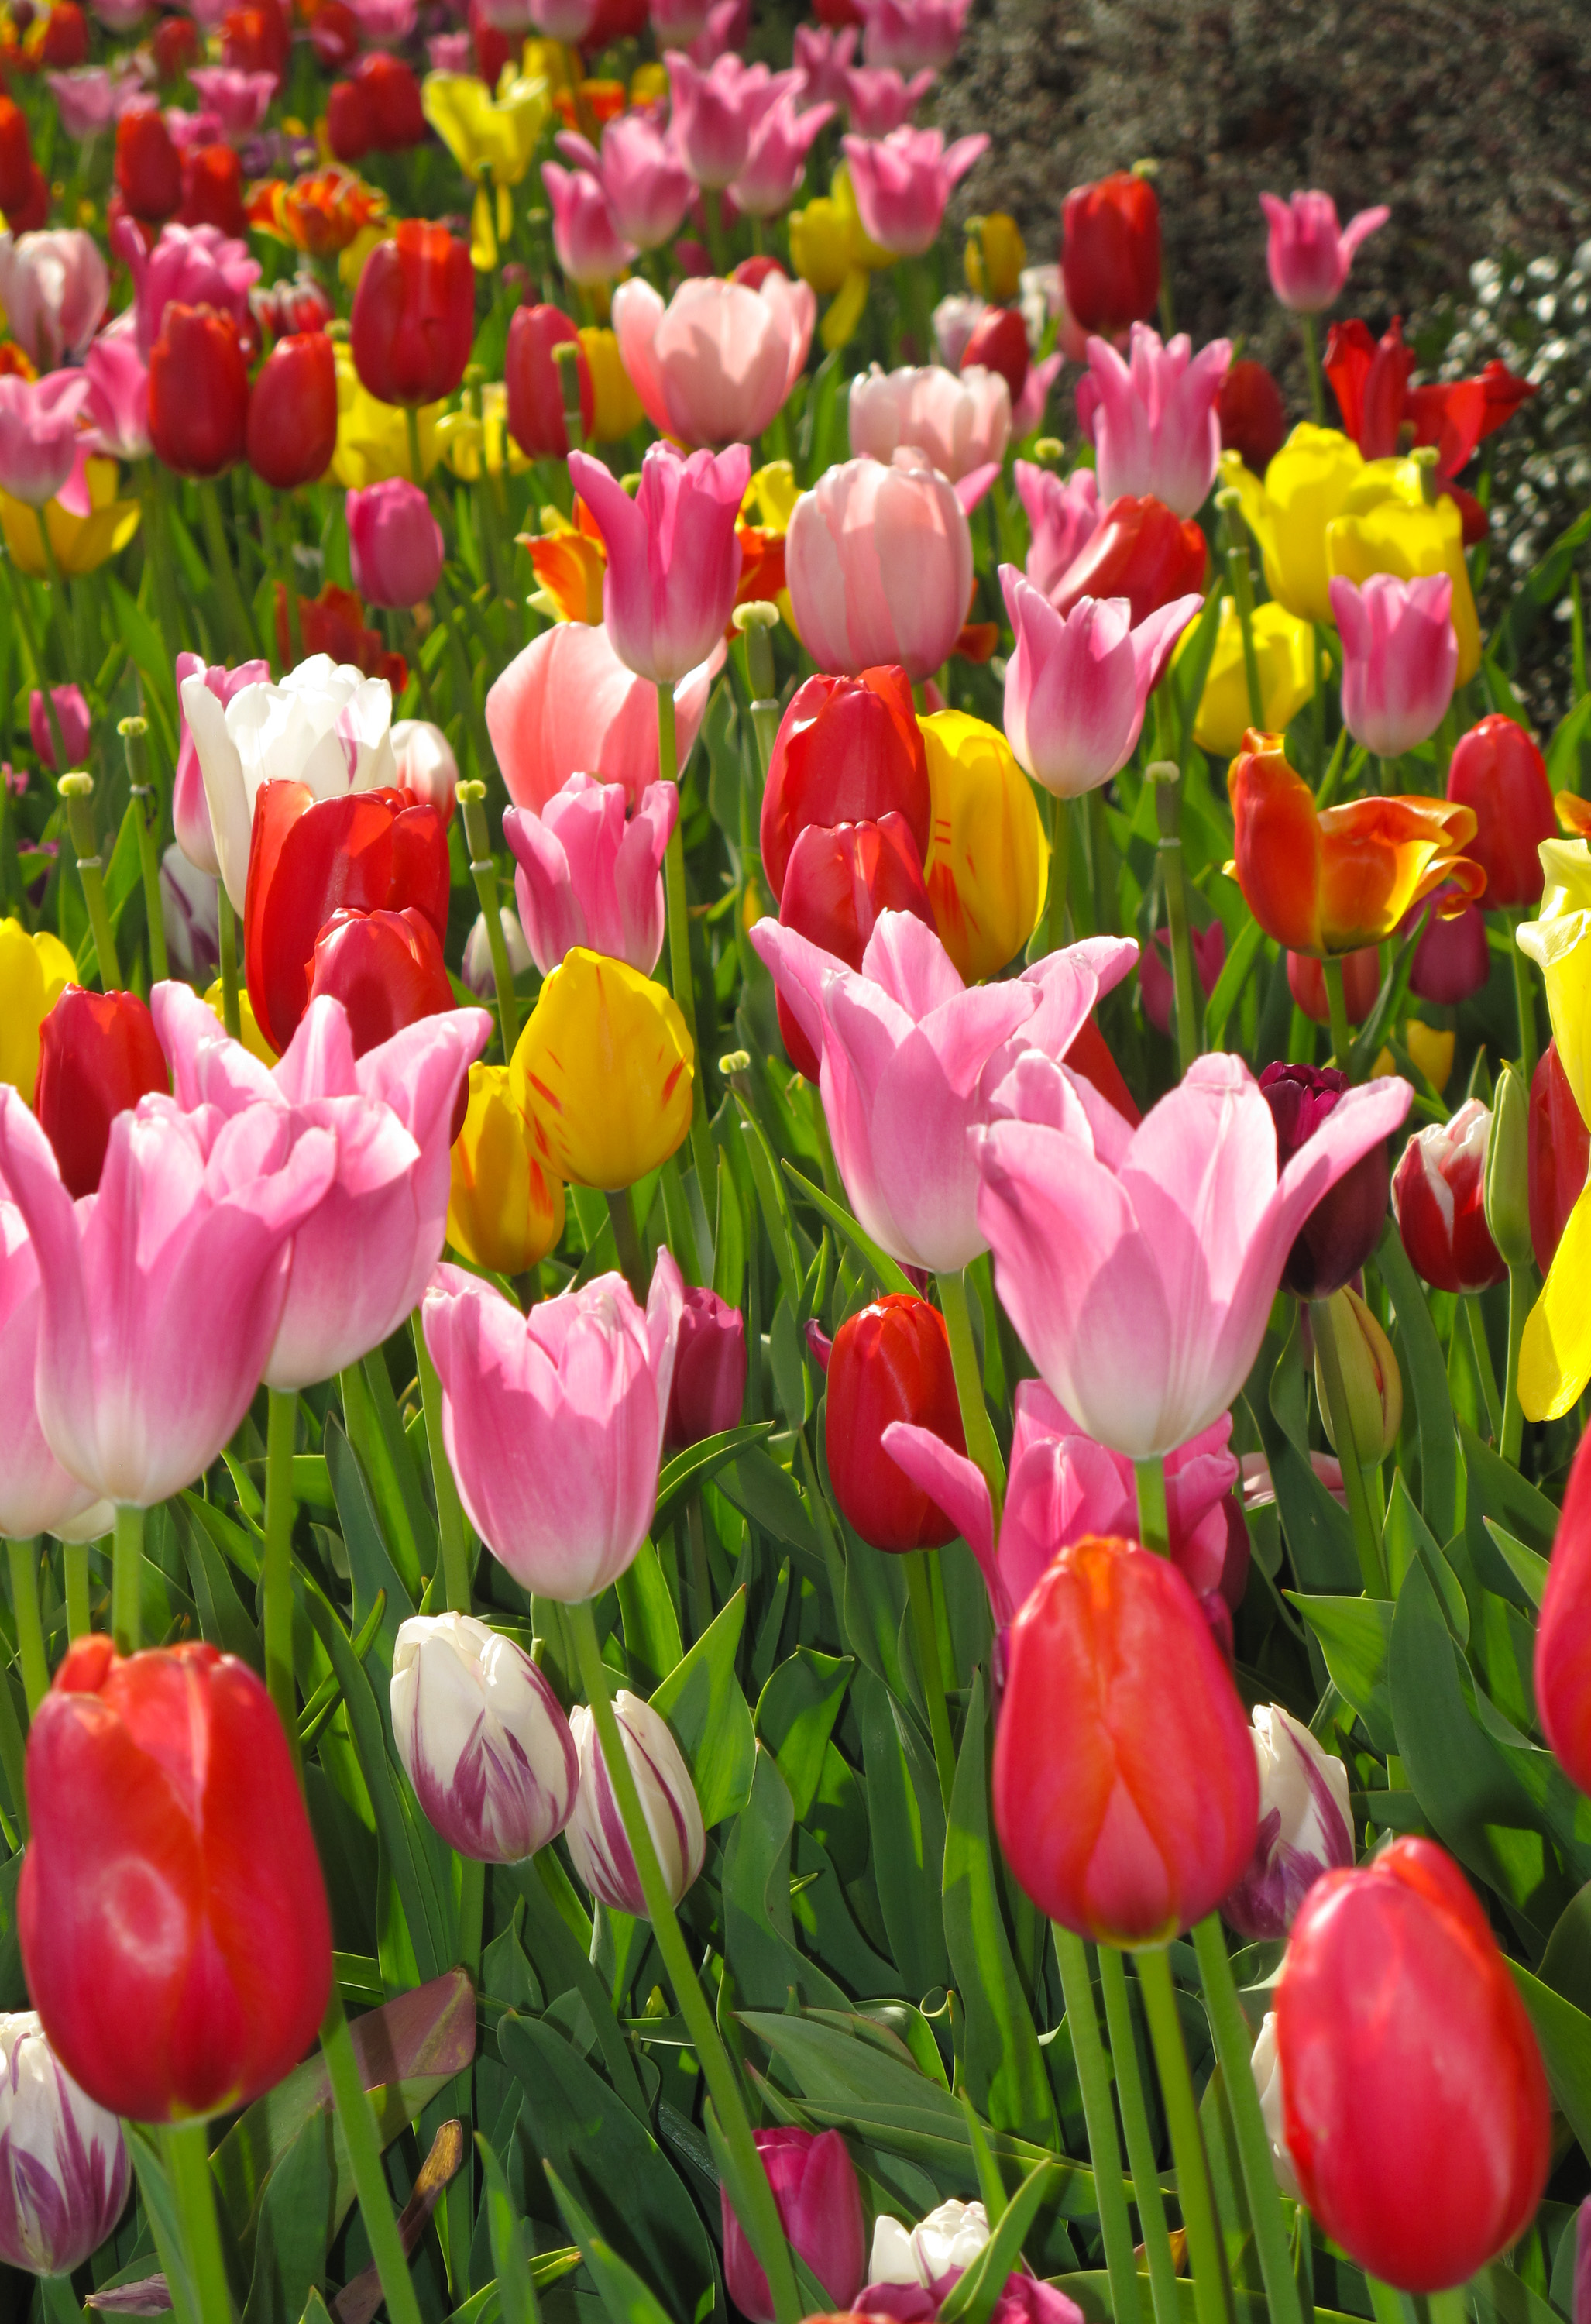
plant, flower, petal, tulip, spring, flowering plant, lily family, land plant